Spingler Building

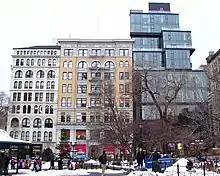
Viewed from Union Square. Left to right: Lincoln Building, Springler Building, 15 Union Square West.

The Spingler Building (also Springler Building or 5 Union Square West) is an eight-story Romanesque building at 5–9 Union Square West, between 14th and 15th Streets, in the Union Square neighborhood of Manhattan, New York City. Built in 1897 by William H. Hume & Son, it replaced a five-story building of the same name, which burned down in 1892. The Spingler Building occupies an L-shaped lot wrapping around 15 Union Square West to the north, and is also adjacent to the Lincoln Building to the south.